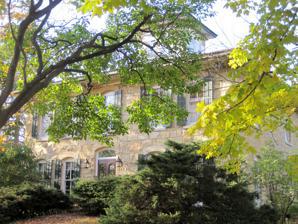
Building: Stone Manor
Country: United States of America
Year built: 1865
Historic house in Illinois, United States United States historic place Stone Manor U.S. National Register of Historic Places Show map of Illinois Show map of the United States Location Southeast of Lockport in Homer Glen , Will County , Illinois , U.S. Coordinates 41°34′23″N 87°56′10″W / 41.57306°N 87.93611°W / 41.57306; -87.93611 Built 1865 Architectural style Italianate NRHP reference No. 80001420 Added to NRHP November 26, 1980 The Stone Manor is a historic Italianate residence in Homer Glen , Illinois . History Elijah D. Gorham moved to Homer Township in 1863. The lumber for the house was cut from the farmstead; other timber was traded for limestone from the Joliet Prison . Gorham later moved to rural Kansas and founded the town of Gorham . Ownership of the farm remained in Gorham's hands until his death in 1906. Gorham's widow sold the property to James D. Frazer. The Frazer family owned the residence until 1977. The house was recognized by the National Park Service with a listing on the National Register of Historic Places on November 26, 1980. Architecture The Stone Manor is an excellent local example of Italianate architecture. Representative of the style, the house is symmetrical and features arched windows and ornate trim. The two-story house is 26 by 40 feet (7.9 m × 12.2 m) with a 18 by 33 feet (5.5 m × 10.1 m) rear addition. The hipped roof was originally covered in wood shingles, but these have seen been replaced with asphalt ones. The exterior of the house is constructed with Joliet limestone blocks 19 inches (480 mm) thick. The house was trimmed with wood harvested on the original farmstead. The building is capped with a 9-by-10-foot (2.7 m × 3.0 m) cupola . Windows are 5 by 6 feet (1.5 m × 1.8 m) and originally had shutters, which have since been replaced. The house sits on a full basement with a limestone slab floor. The first floor has six rooms and the second floor has five; the cupola and the attic provide additional interior space. A gable-roofed barn is found 40 feet (12 m) behind the house. References